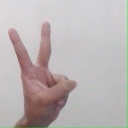
अक्षर: क